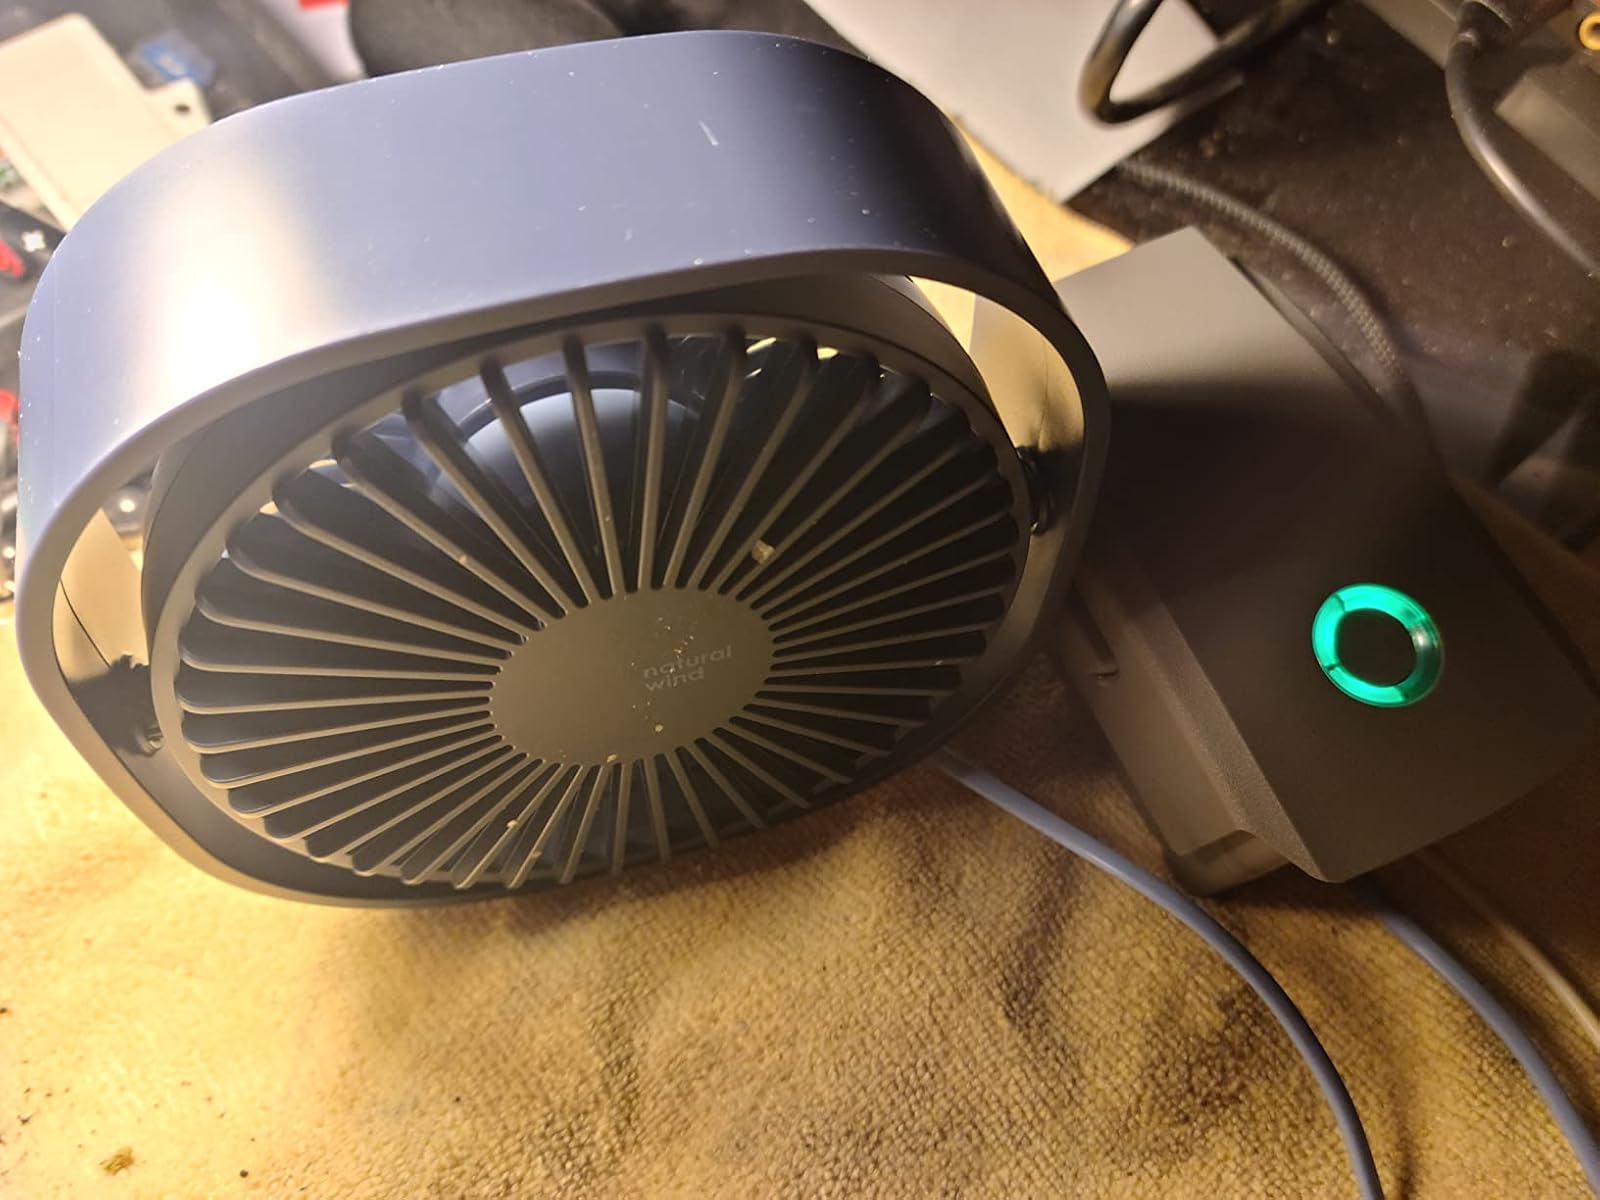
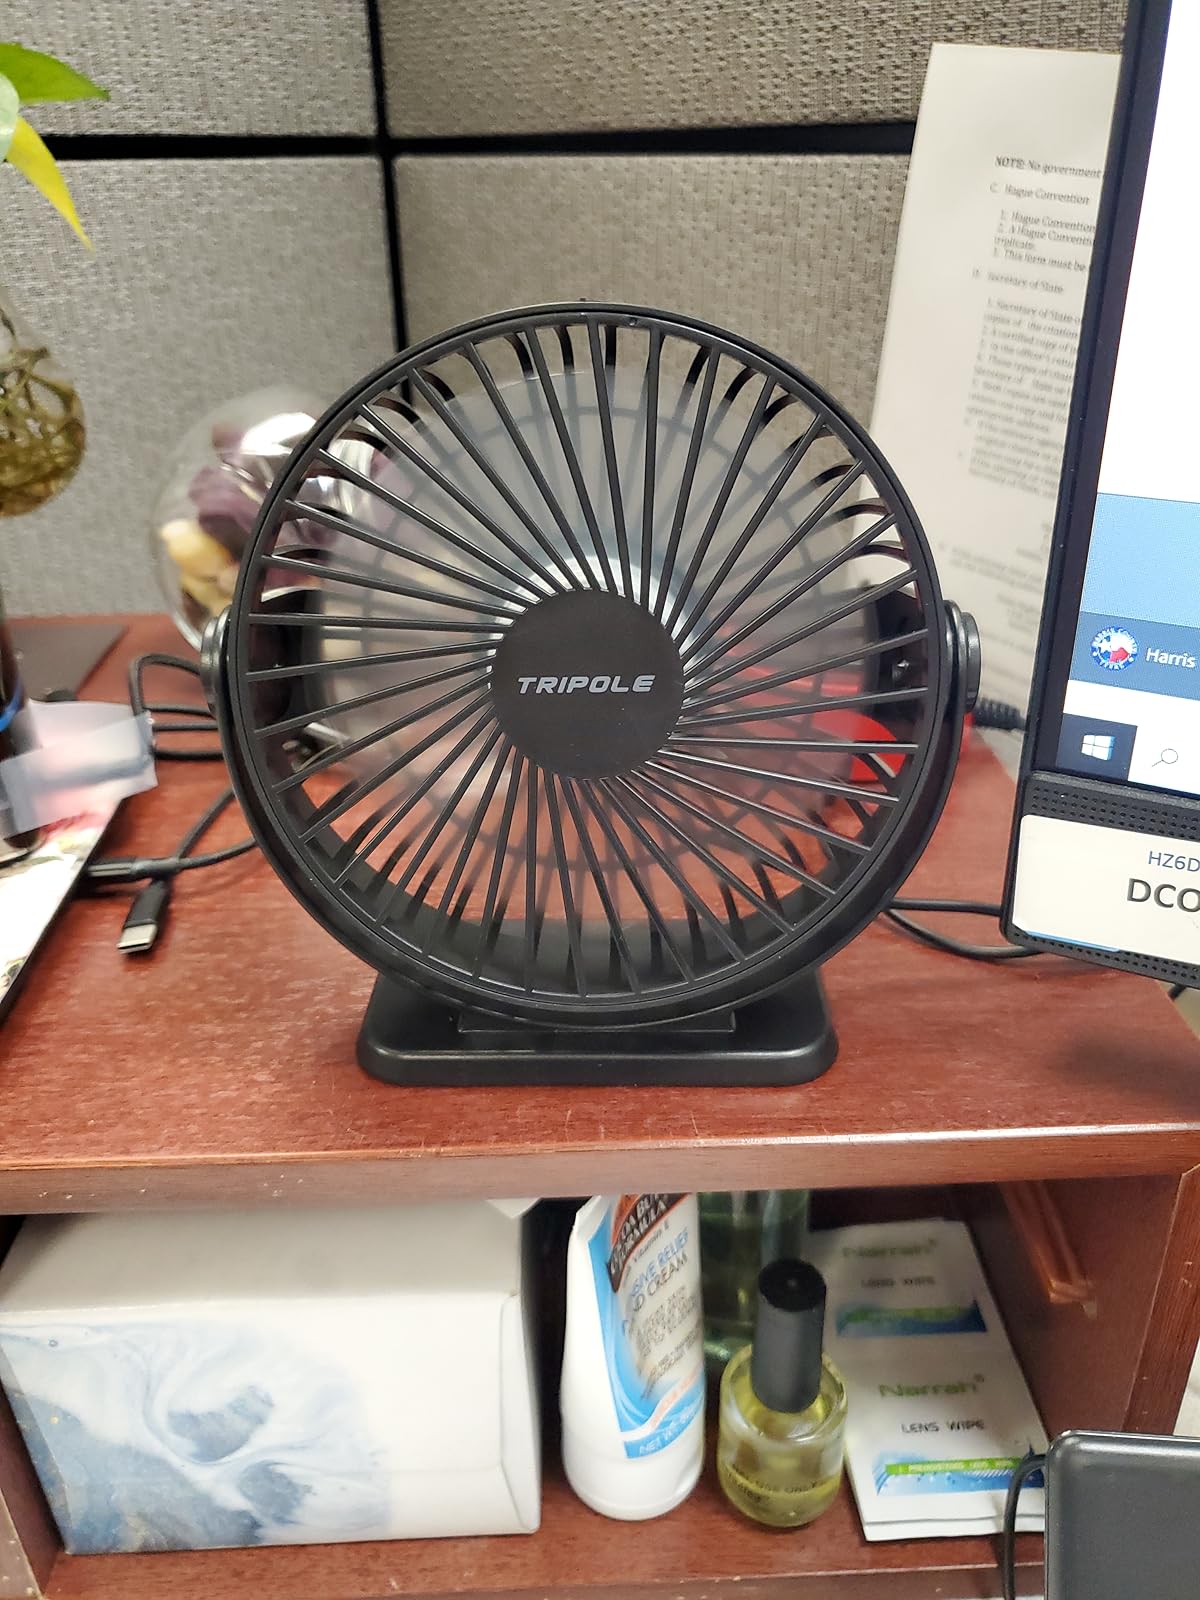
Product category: fan
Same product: no